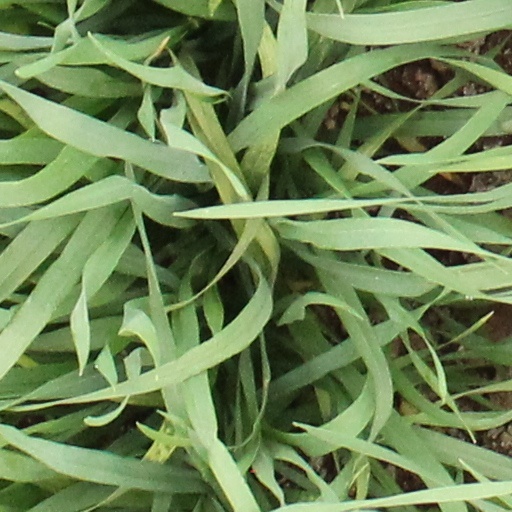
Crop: wheat